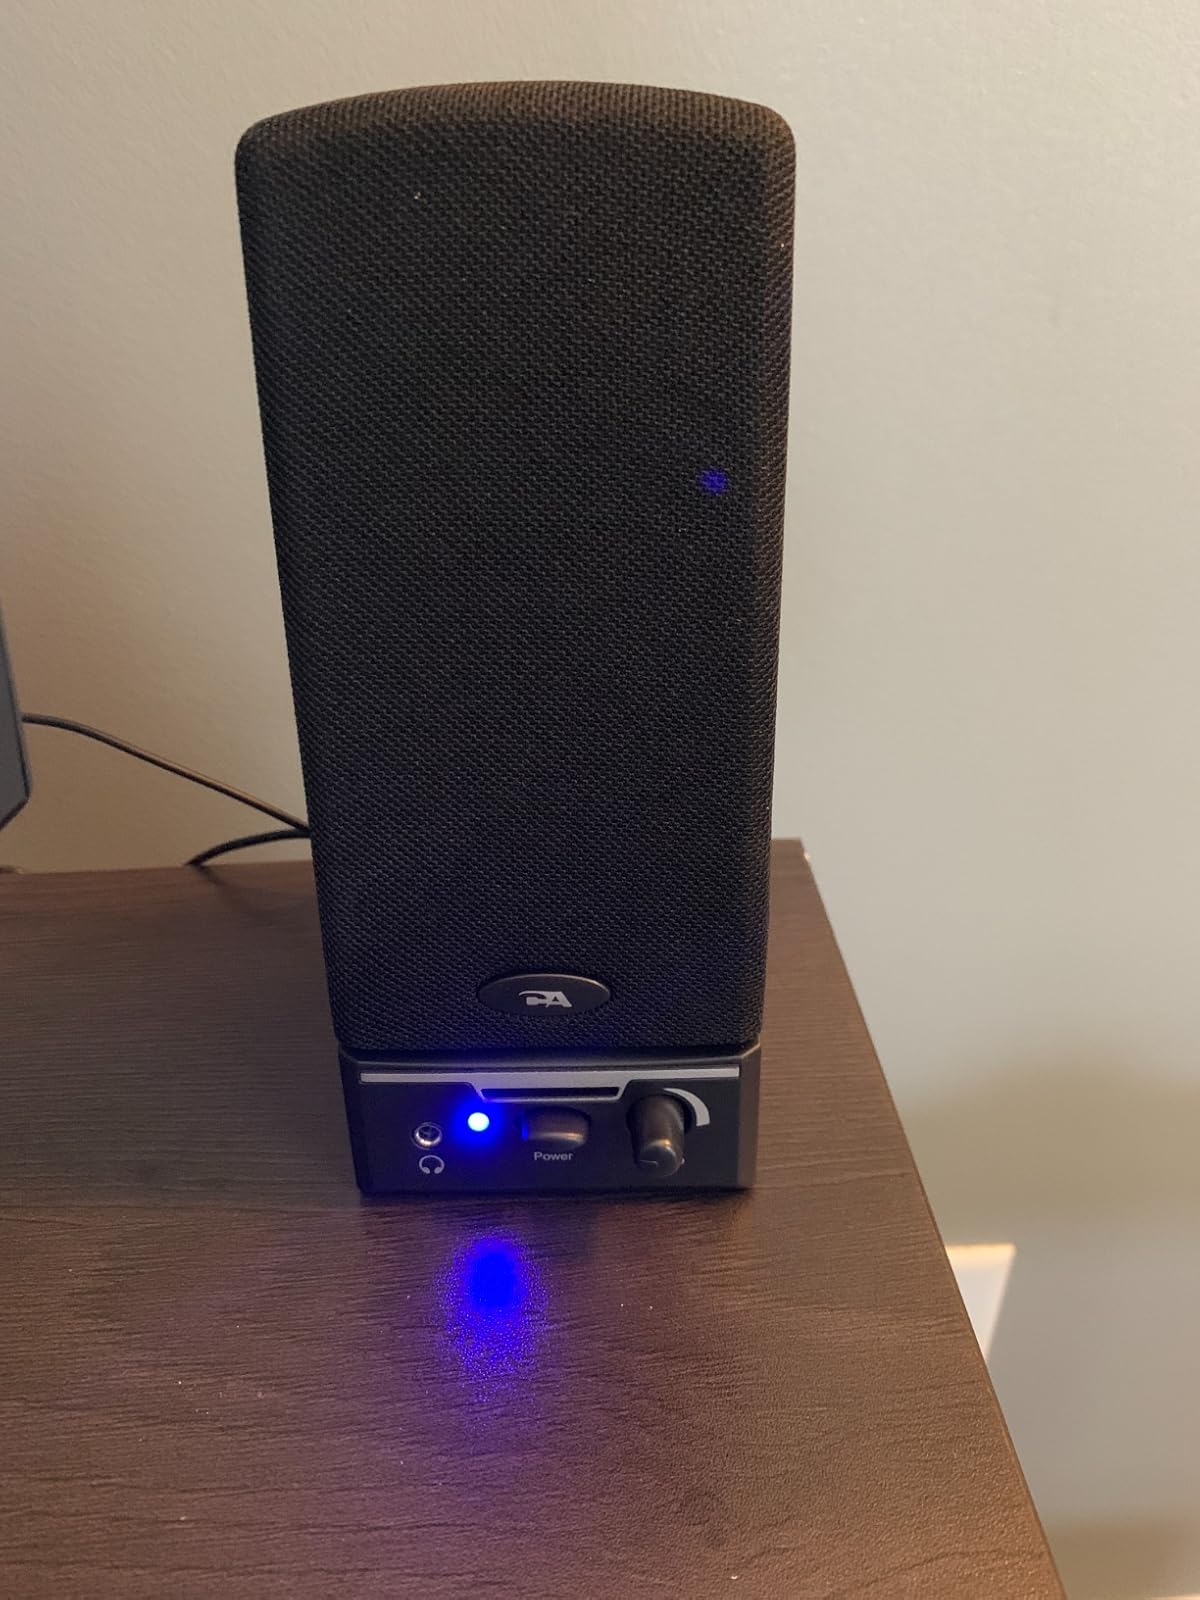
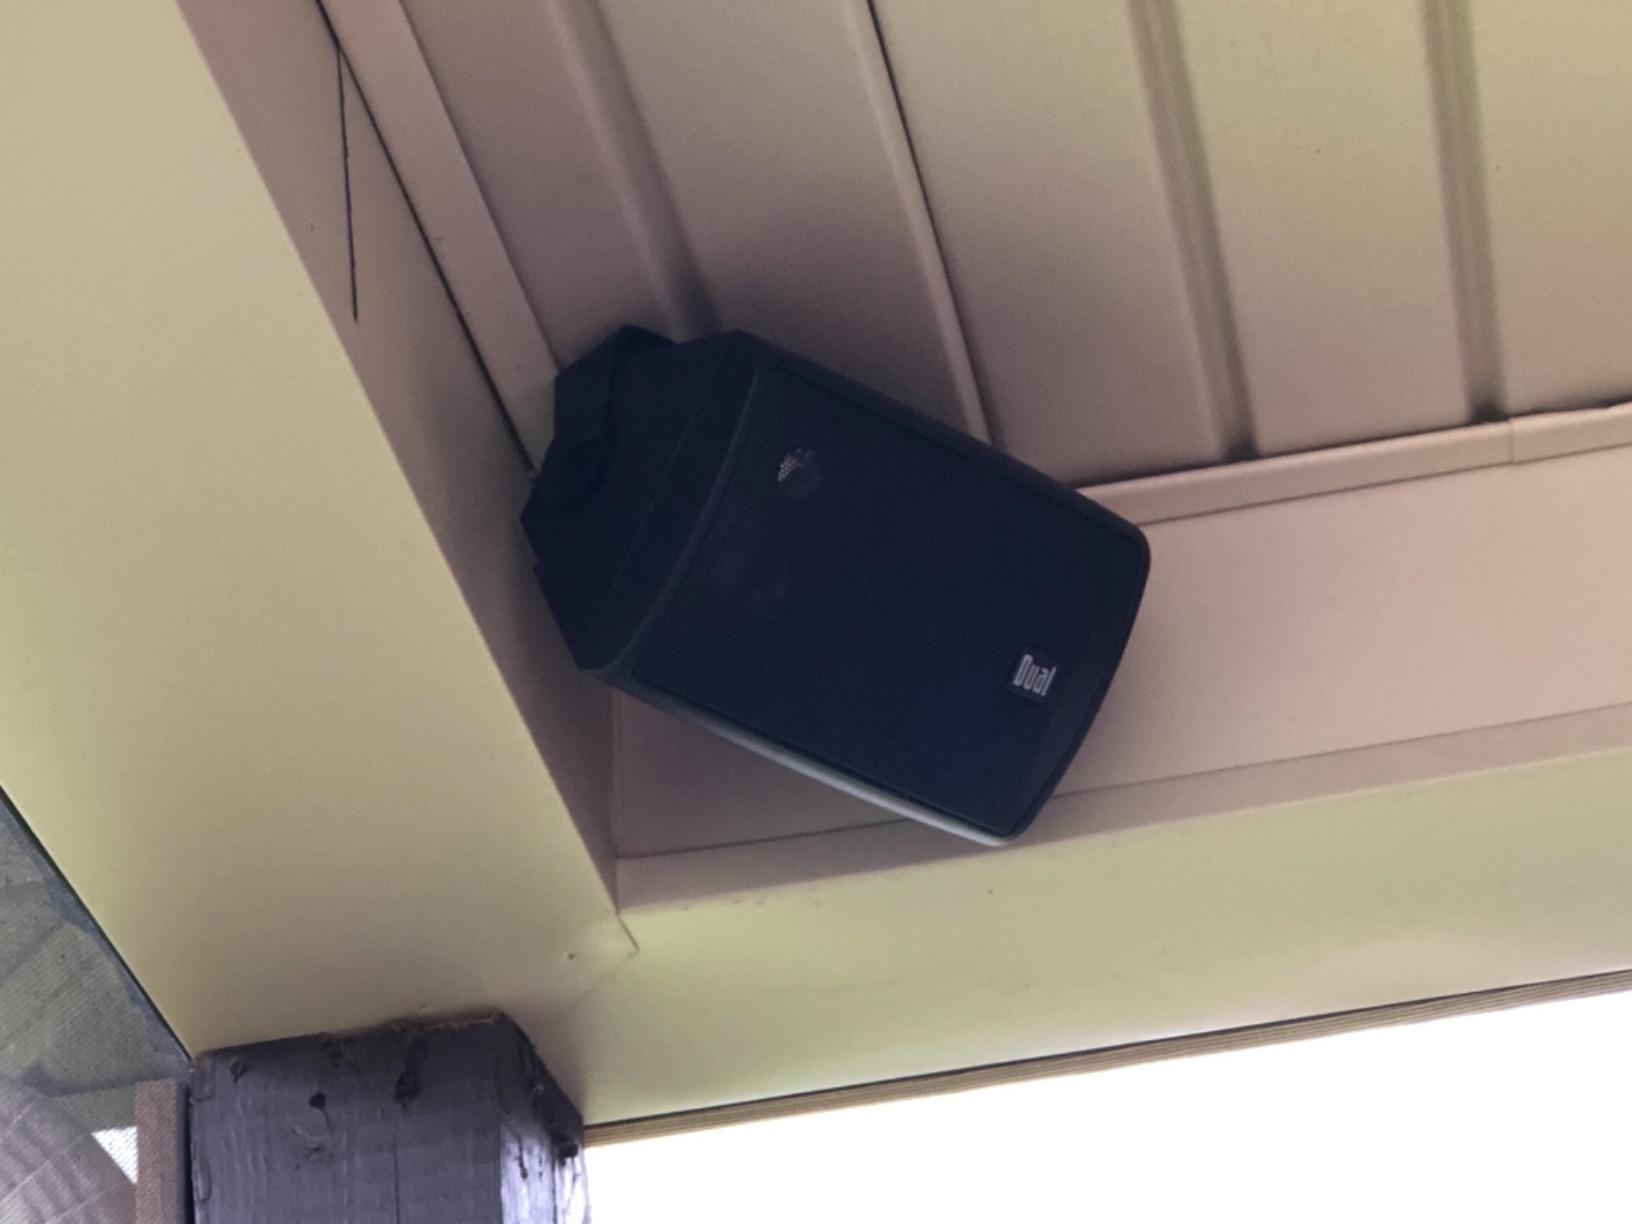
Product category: speaker
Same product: no